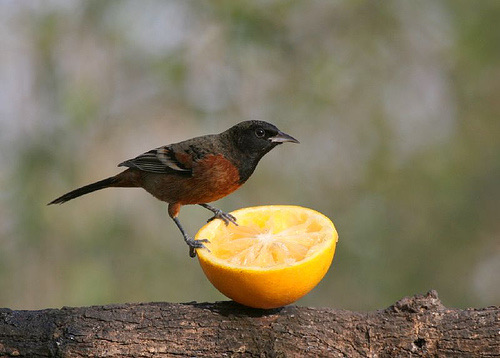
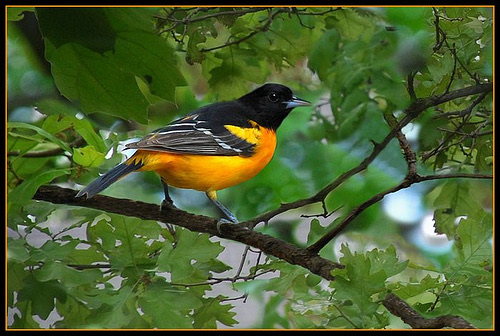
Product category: misc
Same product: yes